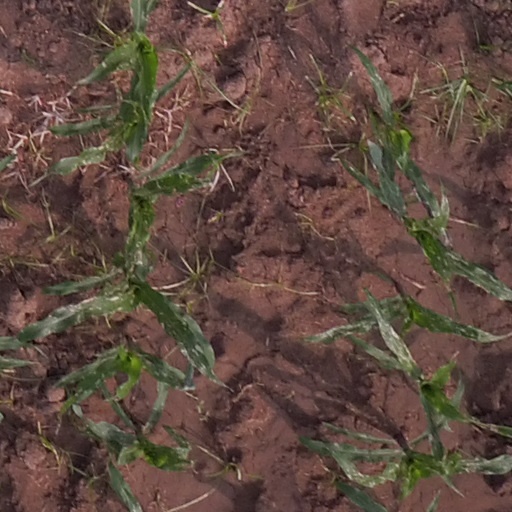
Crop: maize; corn